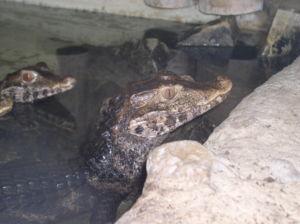
Paleosuchus est un genre de caïman, des crocodiliens de la famille des Alligatoridae